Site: brandenburg
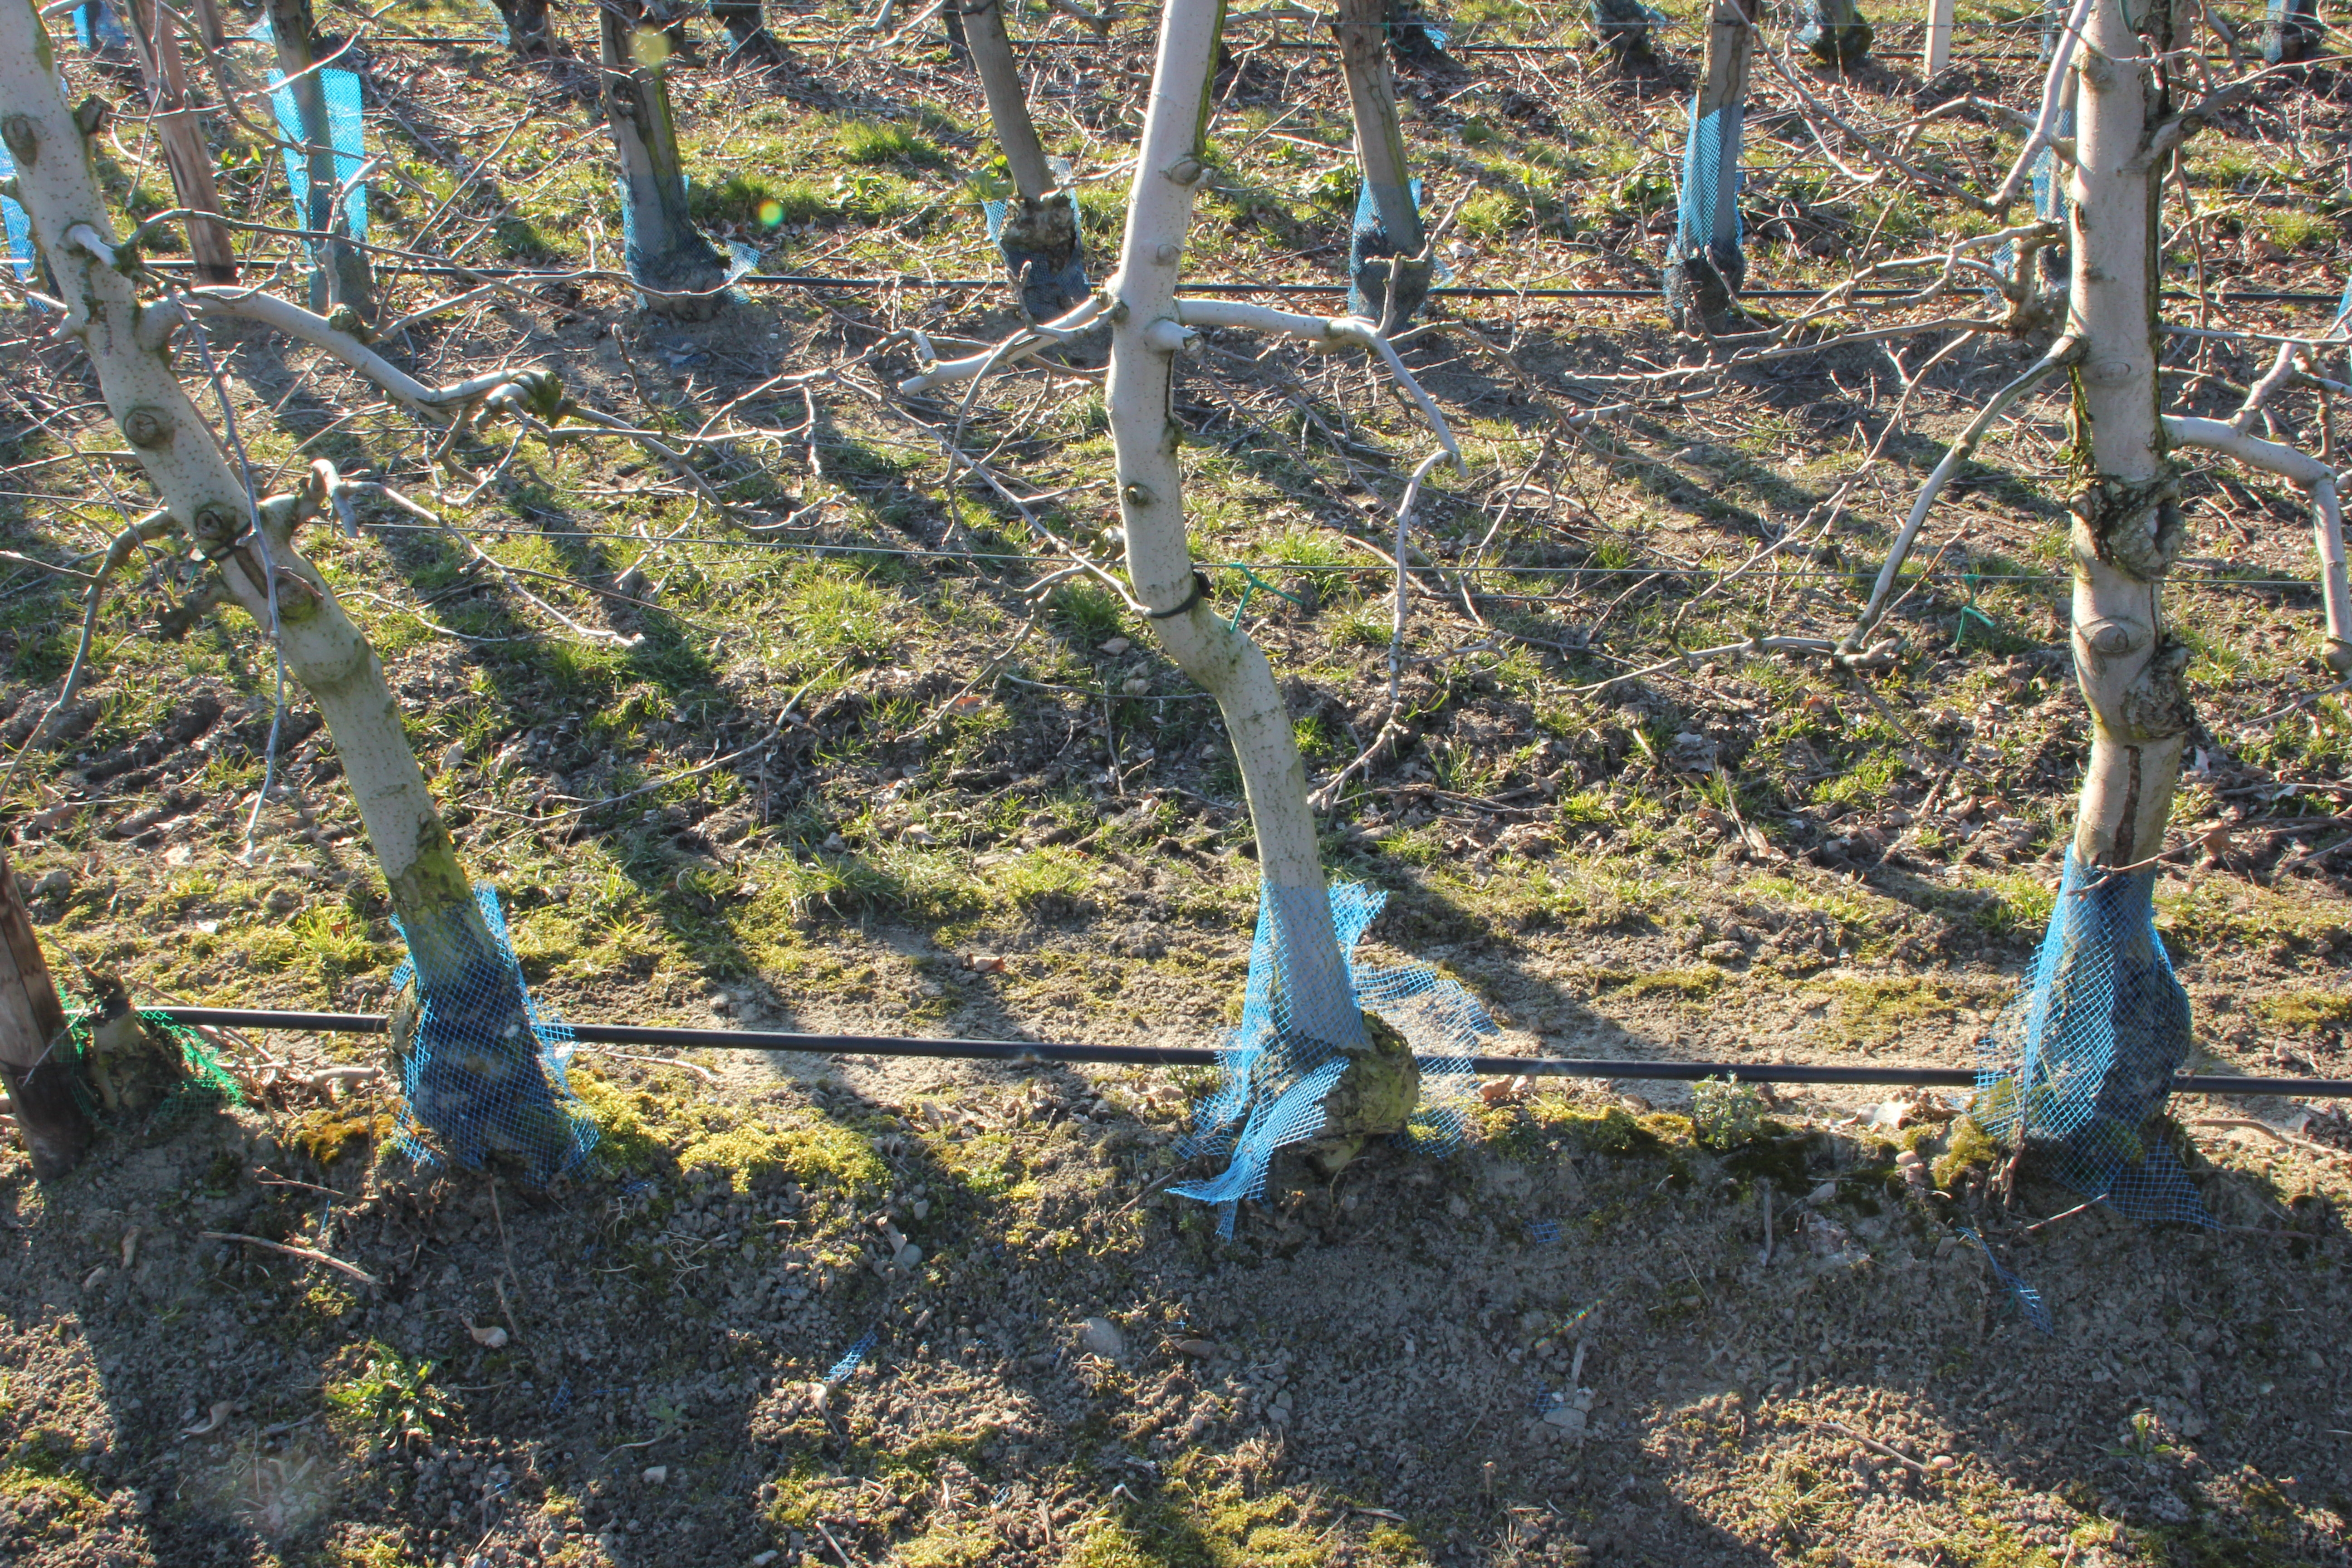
Growth stage (BBCH 03): Bud development